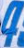
Number: 4